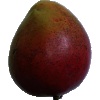
Label: Mango Red 1